Brockes Passion

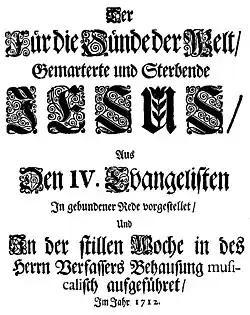
Title page of the "Brockes Passion" (1712)

The Brockes Passion, or "" (title in English: The Story of Jesus, Suffering and Dying for the Sins of the World), is a German oratorio libretto by Barthold Heinrich Brockes, first published in 1712 and going through 30 or so editions in the next 15 years.